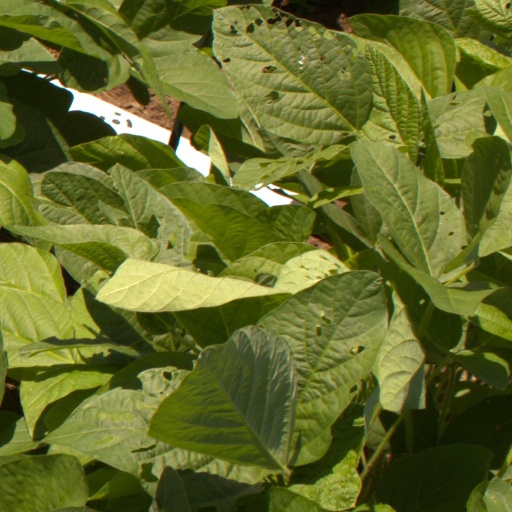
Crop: soybean